Percy Fawcett

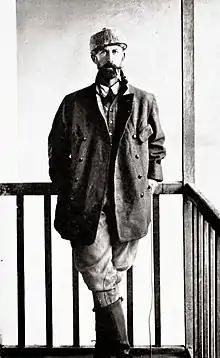
Fawcett in 1911

Percy Harrison Fawcett (18 August 1867 disappeared 29 May 1925) was a British geographer, artillery officer, cartographer, archaeologist and explorer of South America. He disappeared in 1925 (along with his eldest son, Jack, and one of Jack's friends, Raleigh Rimmel) during an expedition to find an ancient lost city which he and others believed existed in the Amazon rainforest.